Beneath the Darkness

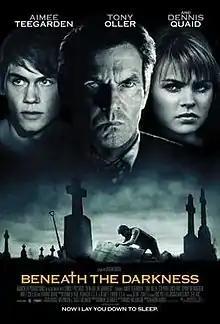
Film poster

Beneath the Darkness is a 2011 American teen thriller dark comedy film directed by Martin Guigui in his feature directorial debut and starring Dennis Quaid, Tony Oller and Aimee Teegarden.